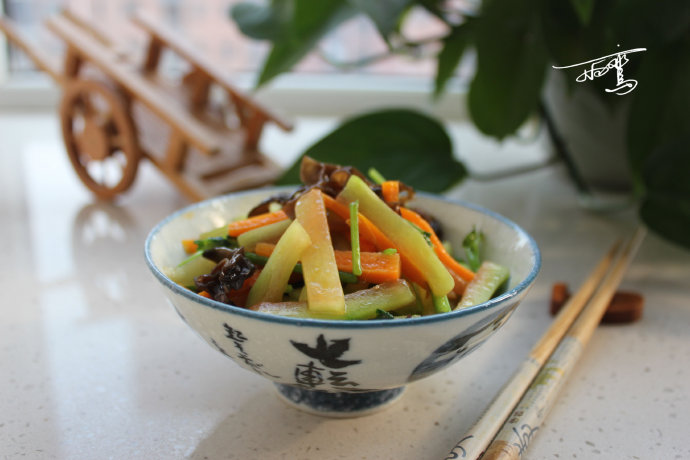
Label: trash